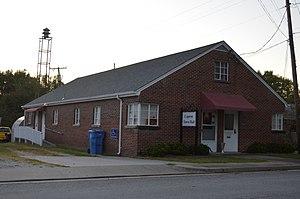
La ville américaine de Capron est située dans le comté de Southampton, dans l’État de Virginie. Lors du recensement de 2000, sa population s’élevait à 167 habitants.